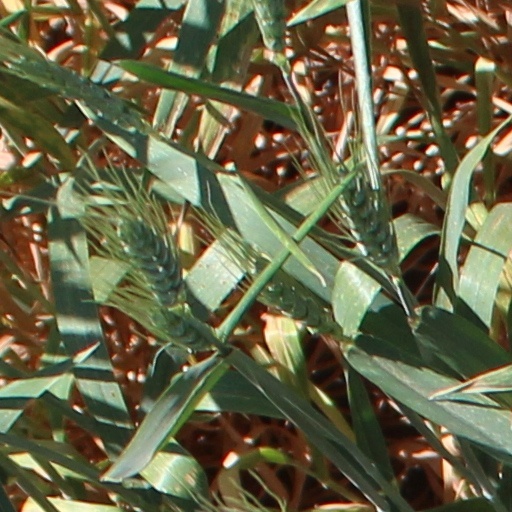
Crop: wheat